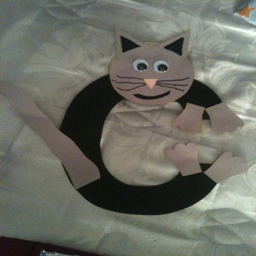
i design animals for each letter of the week -- c is for cat